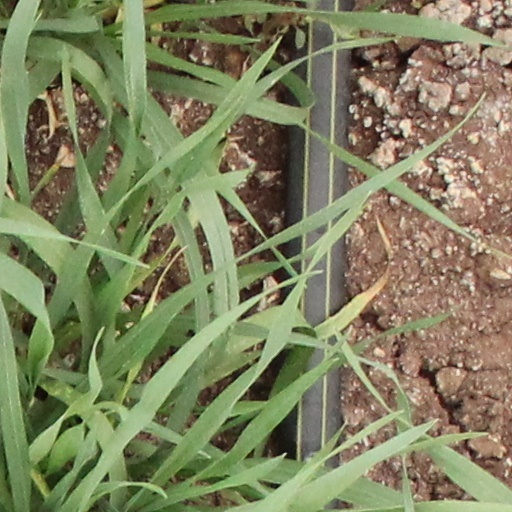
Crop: wheat